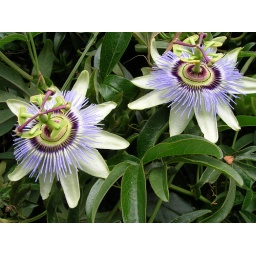
Two blue passion flowers in the main courtyard.